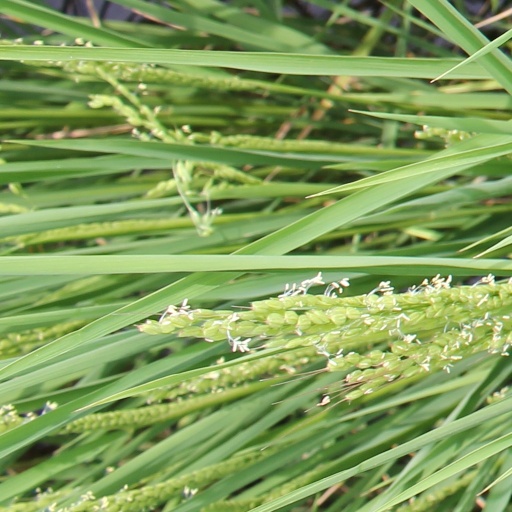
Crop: rice